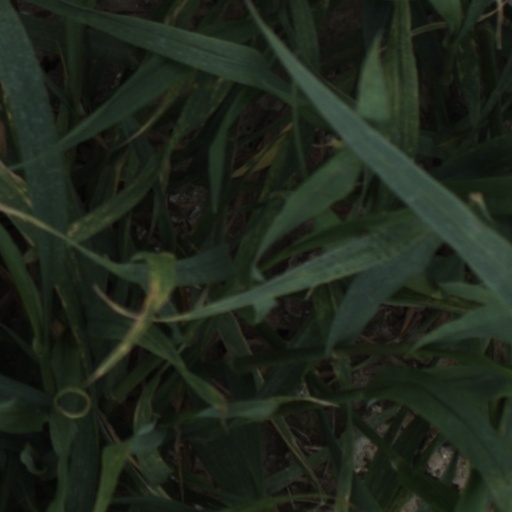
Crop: wheat